Paseo Gautier Benítez

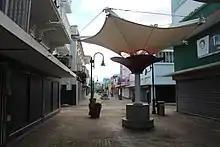
Paseo Gautier

Paseo Gautier Benítez, colloquially known as "Paseo Gautier", is a pedestrian street and shopping district located in Caguas Pueblo (downtown Caguas) in the municipality of Caguas, Puerto Rico. The street is named after José Gautier Benítez, a poet from the Romantic Era who was born in Caguas in 1851.